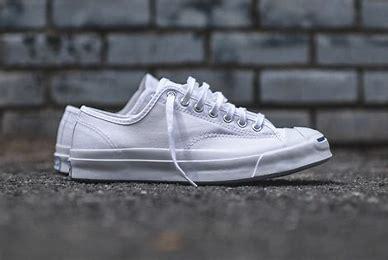
Brand: Converse
Model: Jack Purcell